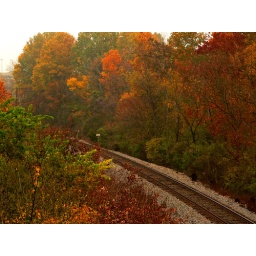
Taken along the railroad tracks in West Nashville standing on the old White Bridge Road bridge.